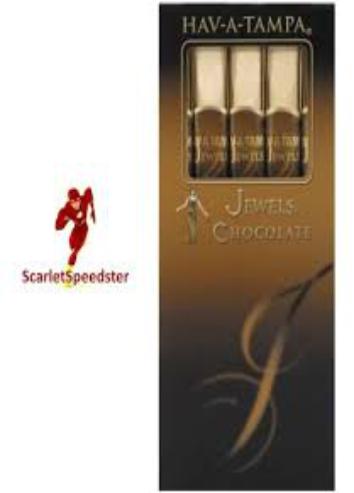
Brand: Hav-A-Tampa
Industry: Food